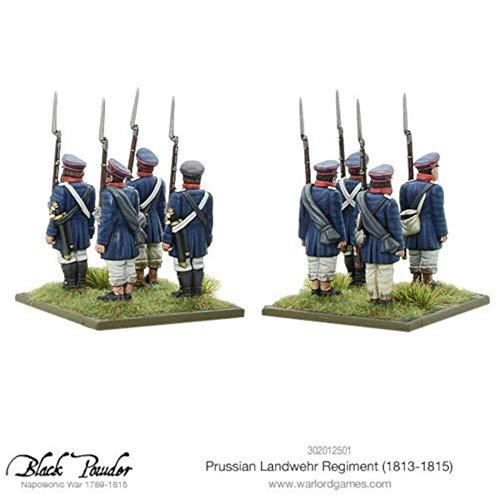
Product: Black Powder Prussian Landwehr Regiment Napoleonic War 1813-1815 Military Wargaming Plastic Model Kit
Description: Build, paint, and play The construction and painting of the models and watching them come to life are just as much fun as the game itself.
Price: $21.30
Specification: ProductDimensions:9x6x2inches|ItemWeight:5.3ounces|ShippingWeight:7.2ounces(Viewshippingratesandpolicies)|ASIN:B076CWS39Q|Itemmodelnumber:302012501|Manufacturerrecommendedage:14yearsandup